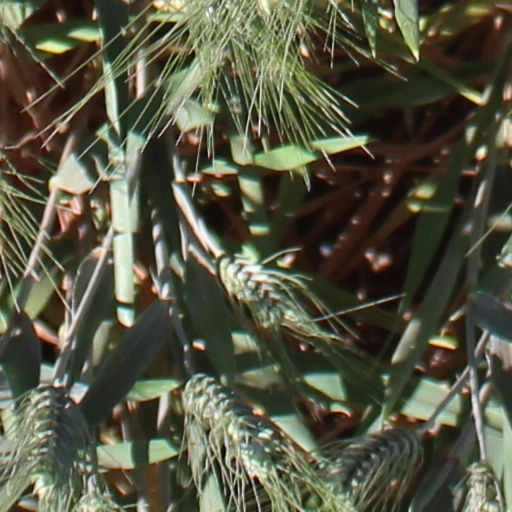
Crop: wheat